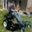
Label: lawn_mower